Clifford Sifton

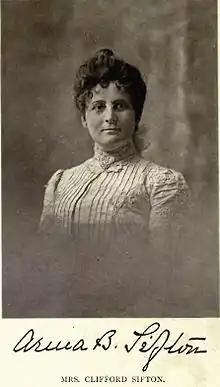
Mrs. Clifford Sifton in 1903, by William James Topley

Sifton, then a young lawyer, was married in Winnipeg, Manitoba, on August 18, 1884, to Elizabeth Armanella Burrows (1862-1925). She was the daughter of Henry James Burrows and his wife, Sarah Sparks. Elizabeth was born in Ottawa, Ontario, and educated at the Ottawa Ladies' College. She founded and presided over the Woman's Christian Temperance Union (WCTU) in Brandon, Manitoba.